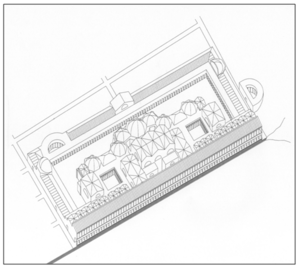
Carthage, Thermes d'Antonin, Perspective de l'établissement des bains et de l'esplanade, J. Vérité, 2017.
Les thermes d'Antonin, situés à Carthage, sont le plus vaste ensemble thermal romain construit sur le sol africain. Ils constituent aussi le seul bâtiment thermal de Carthage dont il subsiste quelques vestiges, en dépit de la prédation féroce qui a sévi sur le site archéologique et dépouillé le monument de ses matériaux.